Bokashi (printing)

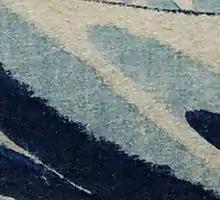
Close-up of Hokusai's "The Great Wave off Kanagawa" showing "itabokashi" shading technique

"Itabokashi", or 'block shading,' is a technique used to produce ruffled edges on areas of color. It is produced by first cutting an area slightly larger than needed for a color, then abrading the edges of that area to make the transition from that color less sharp. This is commonly used in clouds and shading.